Mutula Kilonzo Jnr

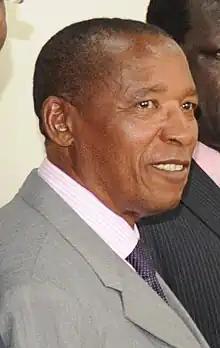
Late Mutula Kilonzo Senior, Father to Mutula Kilonzo Jnr

In 2013, Kilonzo at the Machakos High court, testified in an inquest into his father's death and indicated there was suspicion on lack of reports about the people close to his father and workers he had made contact within the last days before his death. He claimed that a cover-up had been hatched after a postmortem was conducted at the Lee Funeral Home, in a bid to protect the perpetrators. The police, however, ruled out foul play saying that the autopsy conducted revealed that Mutula Kilonzo died of natural causes and had excessive internal bleeding due to the high blood pressure he was suffering as indicated by the internal organs. The police further indicated that they had interviewed all the persons at Mutula's Maanzoni Residence, where he met his death. This was followed by a tough tussle in court between Nduku Kilonzo, Mutula's second wife, and the children about the execution of the late lawyer's will. The will according to Mutula Kilonzo, Nduku Kilonzo and Kilonzo Musembi, his father were the only sole executors of the will, against Nduku's proposal of single-handedly executing herself that the children were against. They finally resorted to solving the dispute out of the courts.